Armidale

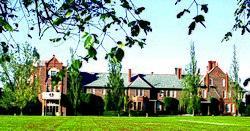
The Armidale School

The Armidale railway station is on the Main North railway line and is served by daily passenger trains to and from Sydney. Armidale's airport has five daily scheduled flights to and from Sydney with Qantaslink. Link Airways operates scheduled services between Armidale and Brisbane. Armidale Airport, at 1,084 metres (3,556 ft), is the highest licensed airport in New South Wales.